Laura Marino

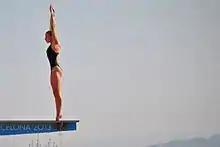
Marino at the World Championships in Barcelona in 2013

She competed at the 2015 World Aquatics Championships, and the 2016 Summer Olympics.